Martin Dumollard

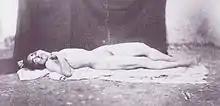
Photographie du corps de Marie Baday par Bernabé en 1855, exposé sur le parvis de l'église de Tramoyes.

The first proven crime occurred in late February 1855 with the murder of Marie Baday, whose body discovered by hunters in the forest of Montaverne in Tramoyes. Her identification took several months. For help, the examining magistrate Genod asked renowned Lyonnais photographer Camille Bernabé to take photographs of the victim. After first being identified as Marceline Ganelli, the body was finally associated with the name of Marie Baday through the efforts of her family. Her landlady, Madeleine Aussandon said that on the day of her disappearance, she left her room after arguing about her rent, saying she had a better offer somewhere else. The first murder suspect was a man named Jacques Verger, who remained three months in prison after his arrest before being exonerated. A second suspect, Martin Mauriat, was also considered but he was in prison by the time of Baday's murder.